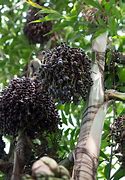
Label: others